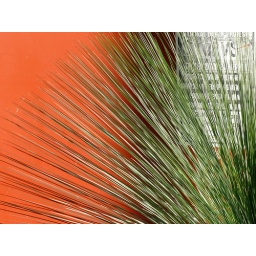
Bush against red wall